Yvonne De Carlo

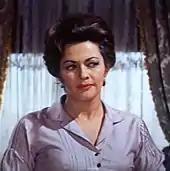
De Carlo in "McLintock!" (1963)

She made her third film in Britain with "The Captain's Paradise" (1953), a comedy featuring the two wives a ship captain (played by Alec Guinness) keeps in separate ports. De Carlo played Nita, the sensual wife who lives in Morocco, while Celia Johnson played Maud, the demure wife who lives in Gibraltar. "The New York Times" critic Bosley Crowther commended her performance by writing, "And Miss De Carlo, as the siren, 'the mate of the tiger' in Mr. G. [Guinness], is wonderfully candid and suggestive of the hausfrau in every dame."